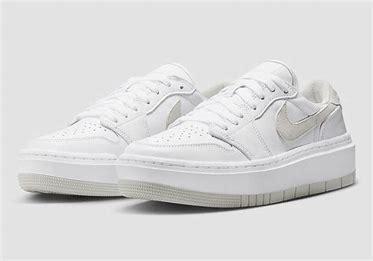
Brand: Jordan
Model: 1 Elevate